Alexandru Hrisanide

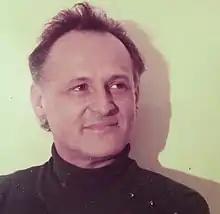
Photo of Alexandru Hrisanide, taken after he settled in the Netherlands

Alexandru Hrisanide (15 June 1936 – 19 November 2018) was a Romanian pianist and composer who was a representative of late 20th century Romanian avant-garde. A Netherlands resident since 1974, he taught piano and composition at the Amsterdam and Tilburg Academies of Music. Hrisanide's music achieves an original synthesis between archaic melos and modes on the one hand, and the accomplishments of the modern Viennese school on the other. He won the Lili Boulanger Foundation Prize in 1965.